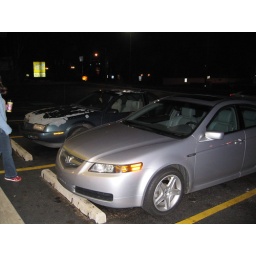
&amp;quot;That car looks like a bird had diarrhea all over it.&amp;quot; -MRP